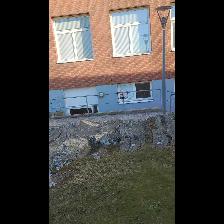
Label: NonHuman